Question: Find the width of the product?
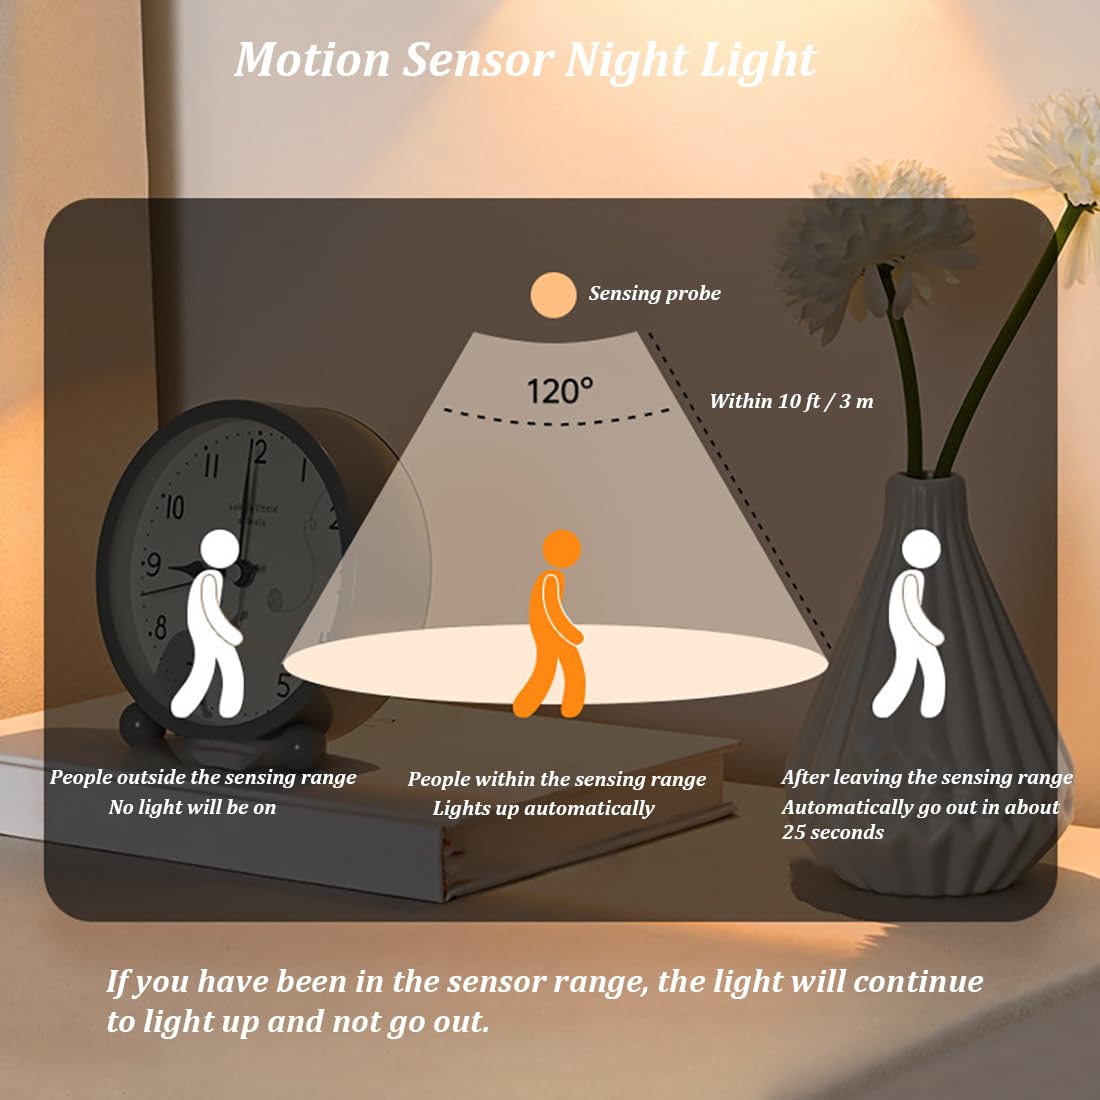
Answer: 9.0 inch